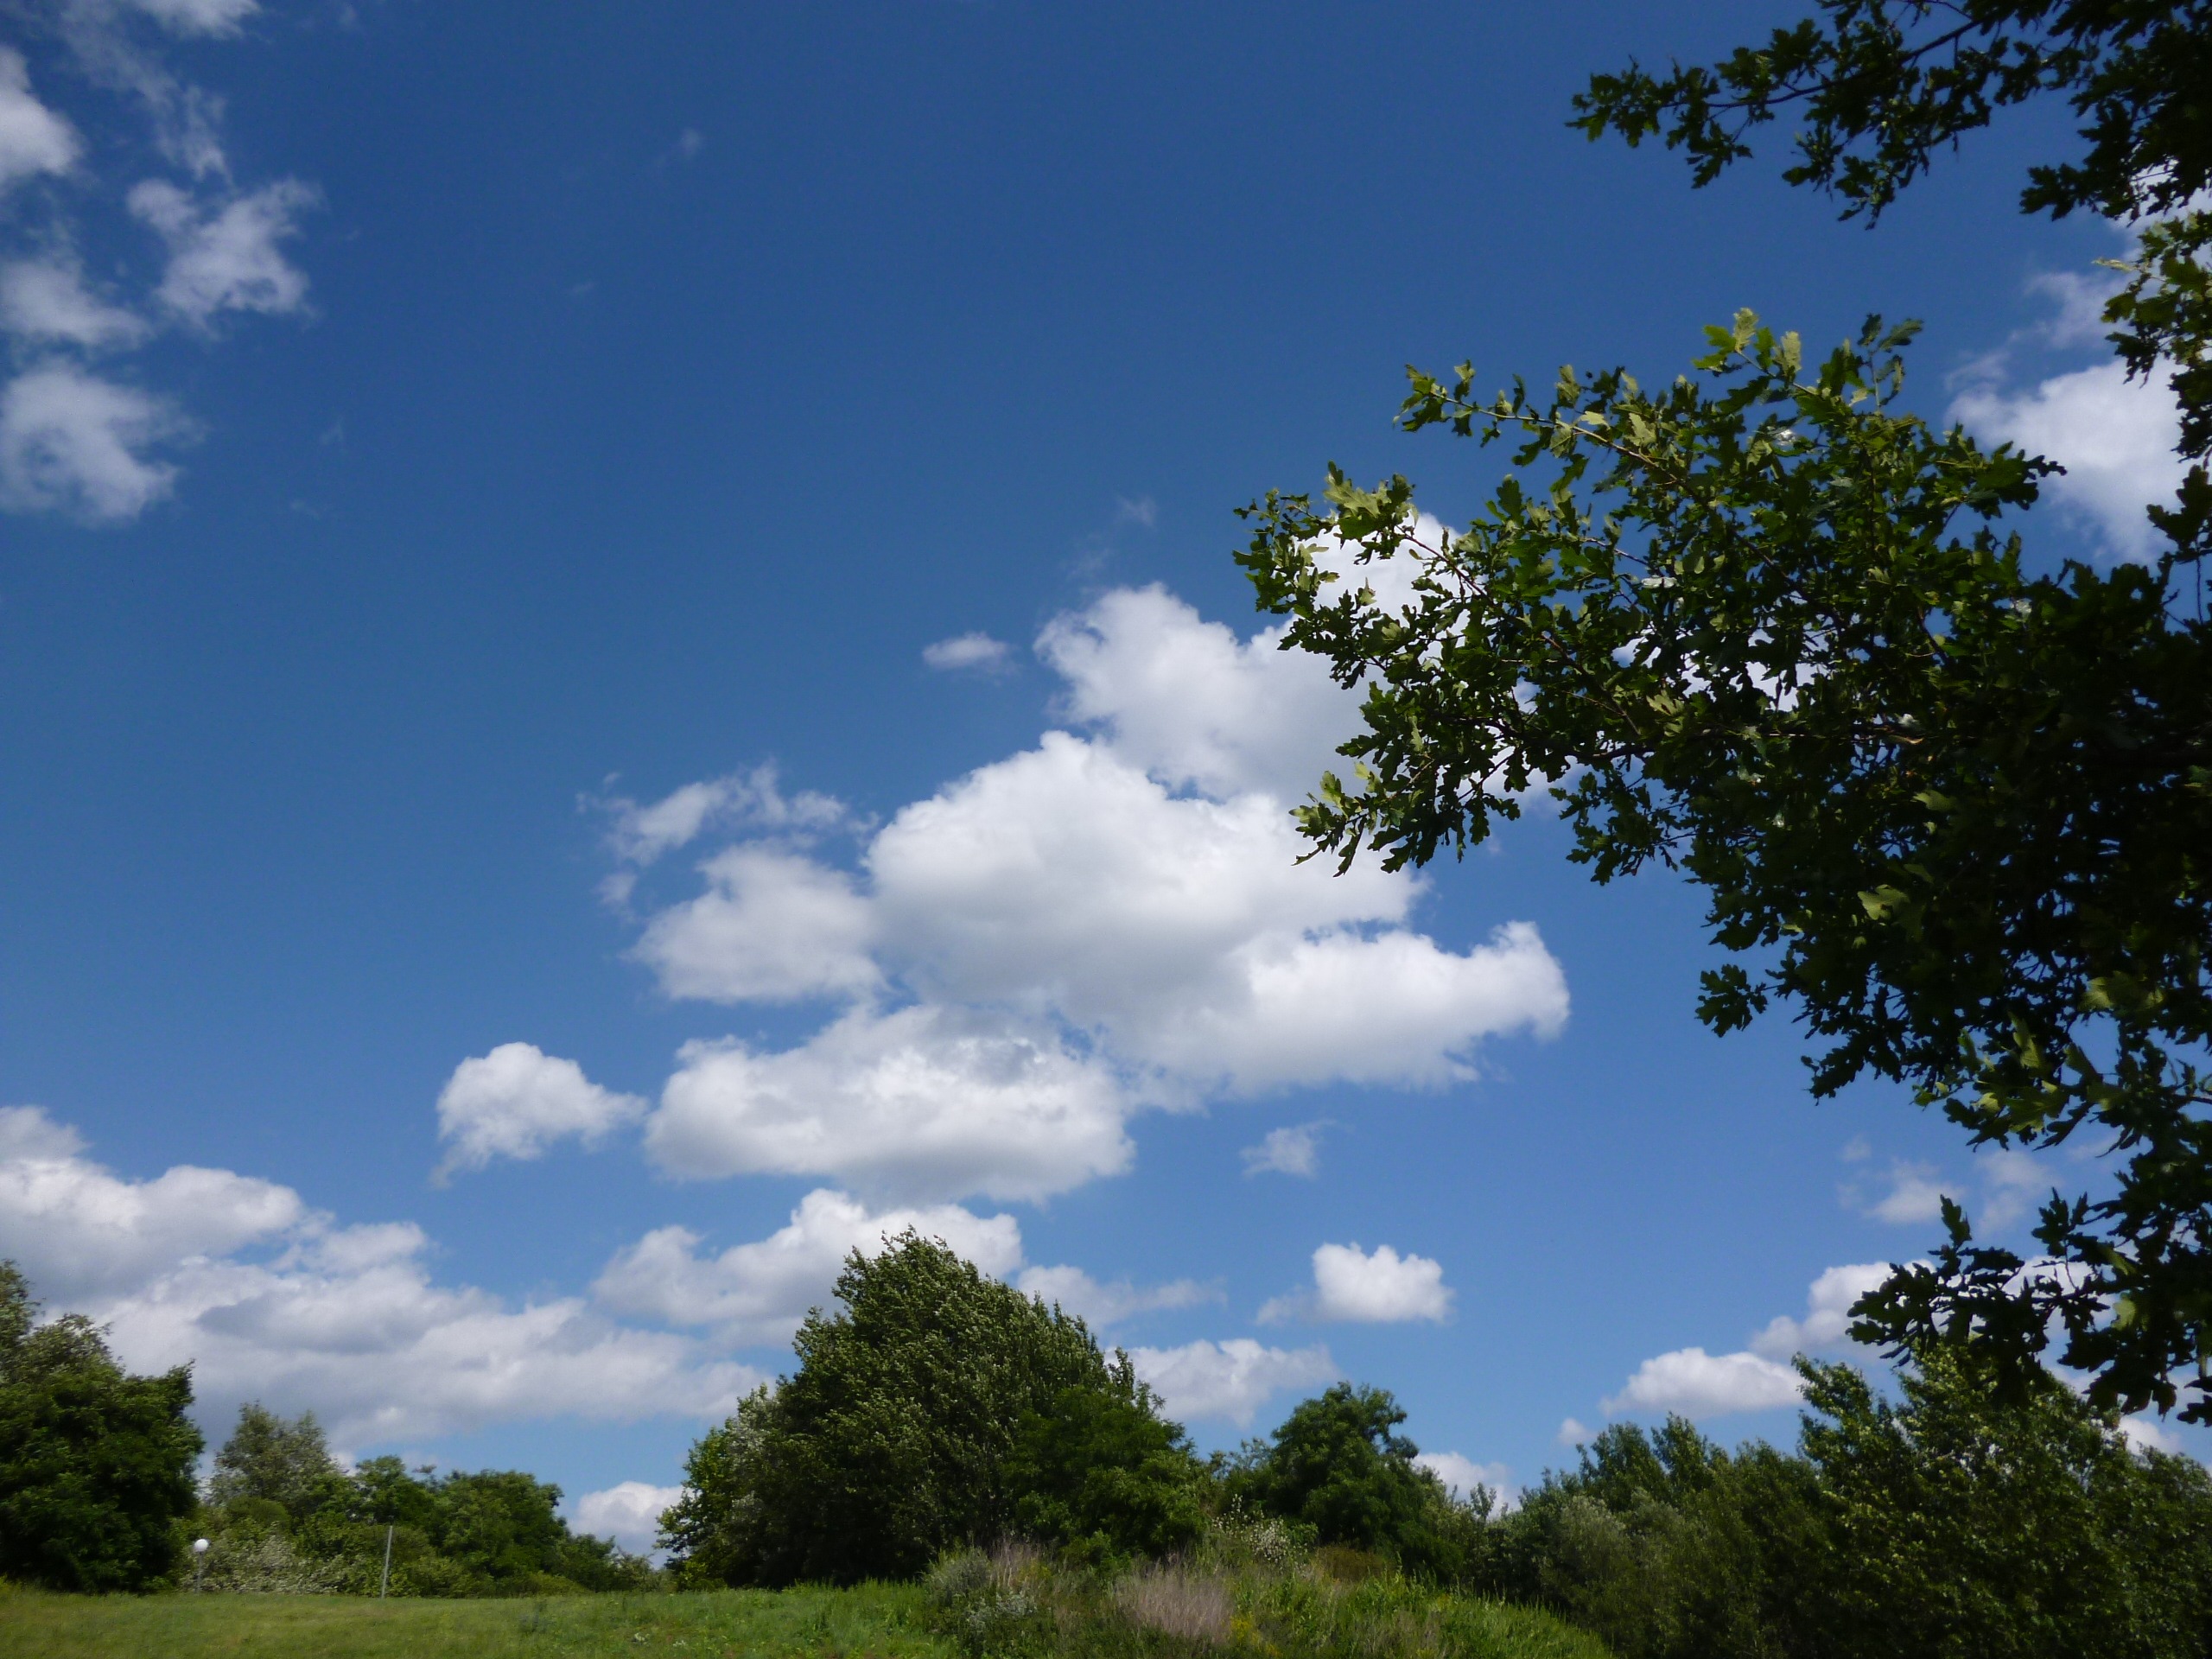
landscape, tree, nature, forest, grass, horizon, cloud, plant, sky, field, meadow, sunlight, hill, cumulus, plain, clouds, grassland, ecosystem, rural area, meteorological phenomenon, woody plant